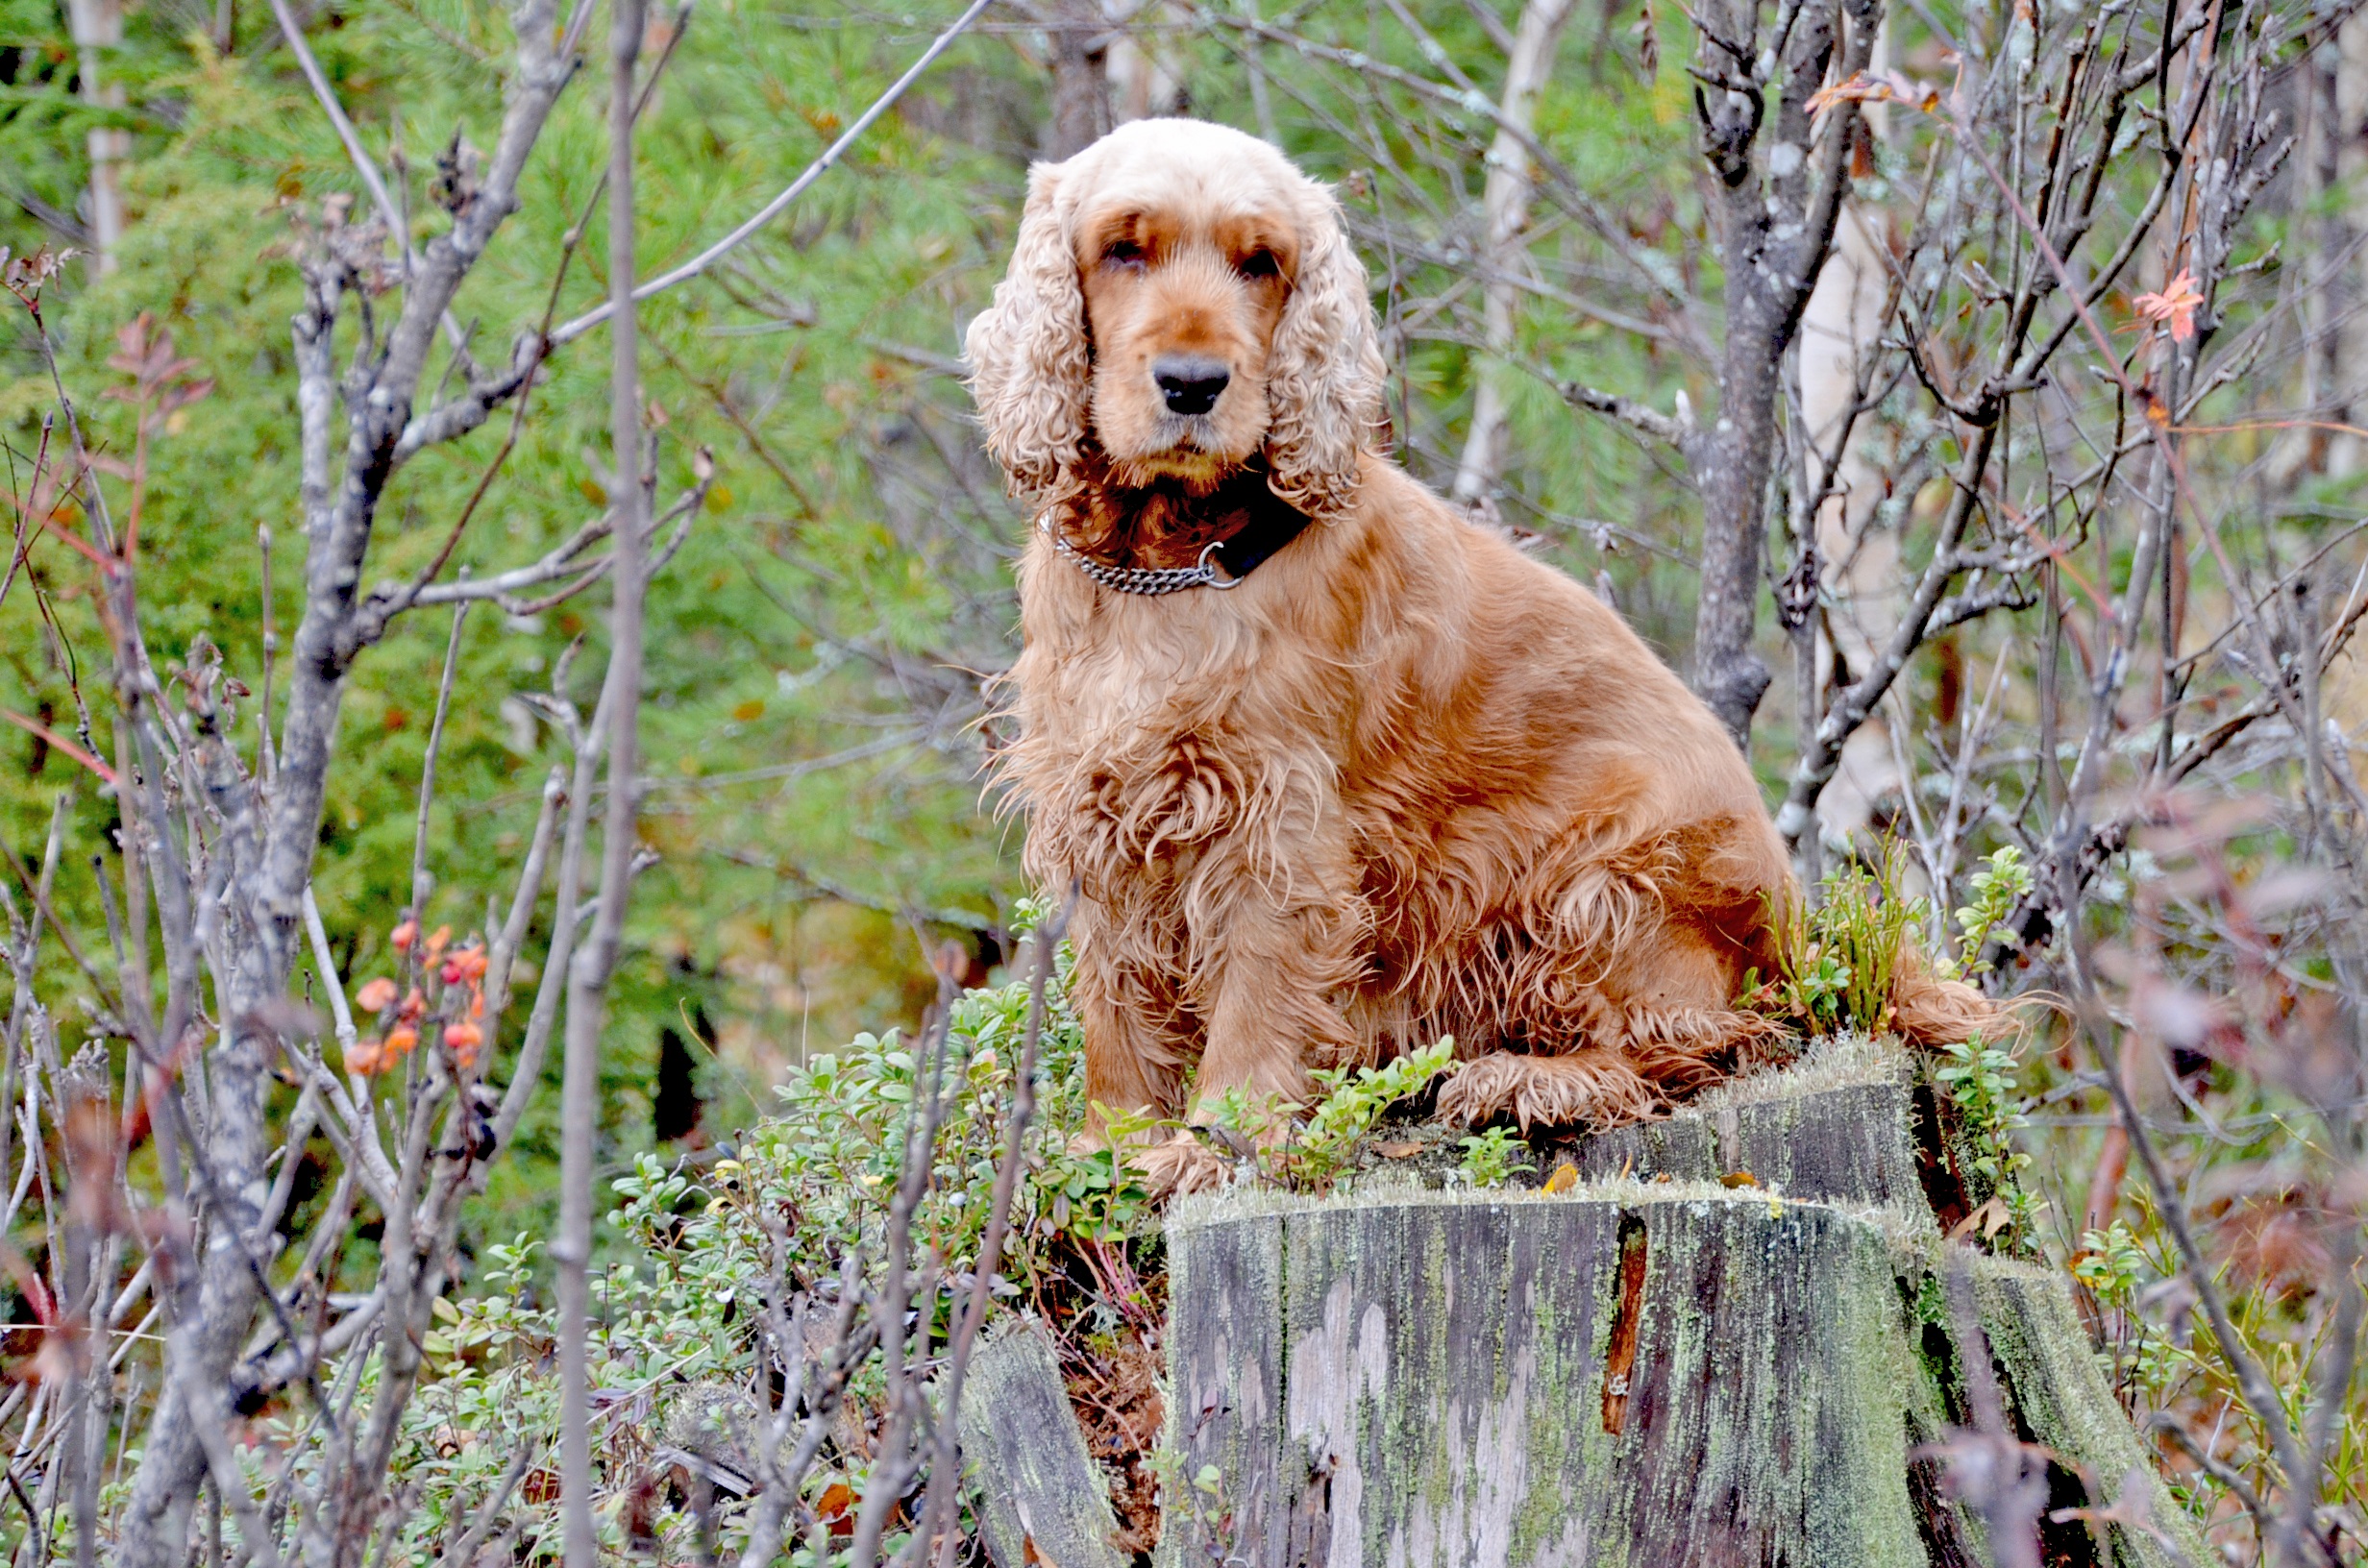
nature, puppy, dog, cute, mammal, fauna, spaniel, cocker spaniel, golden retriever, vertebrate, retriever, cocker, setter, dog like mammal, english cocker spaniel